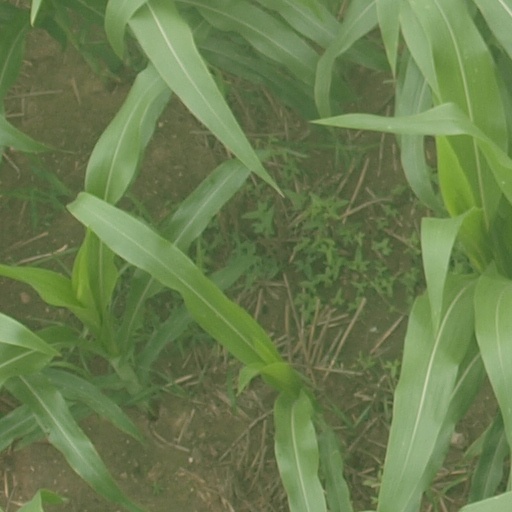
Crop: maize; corn